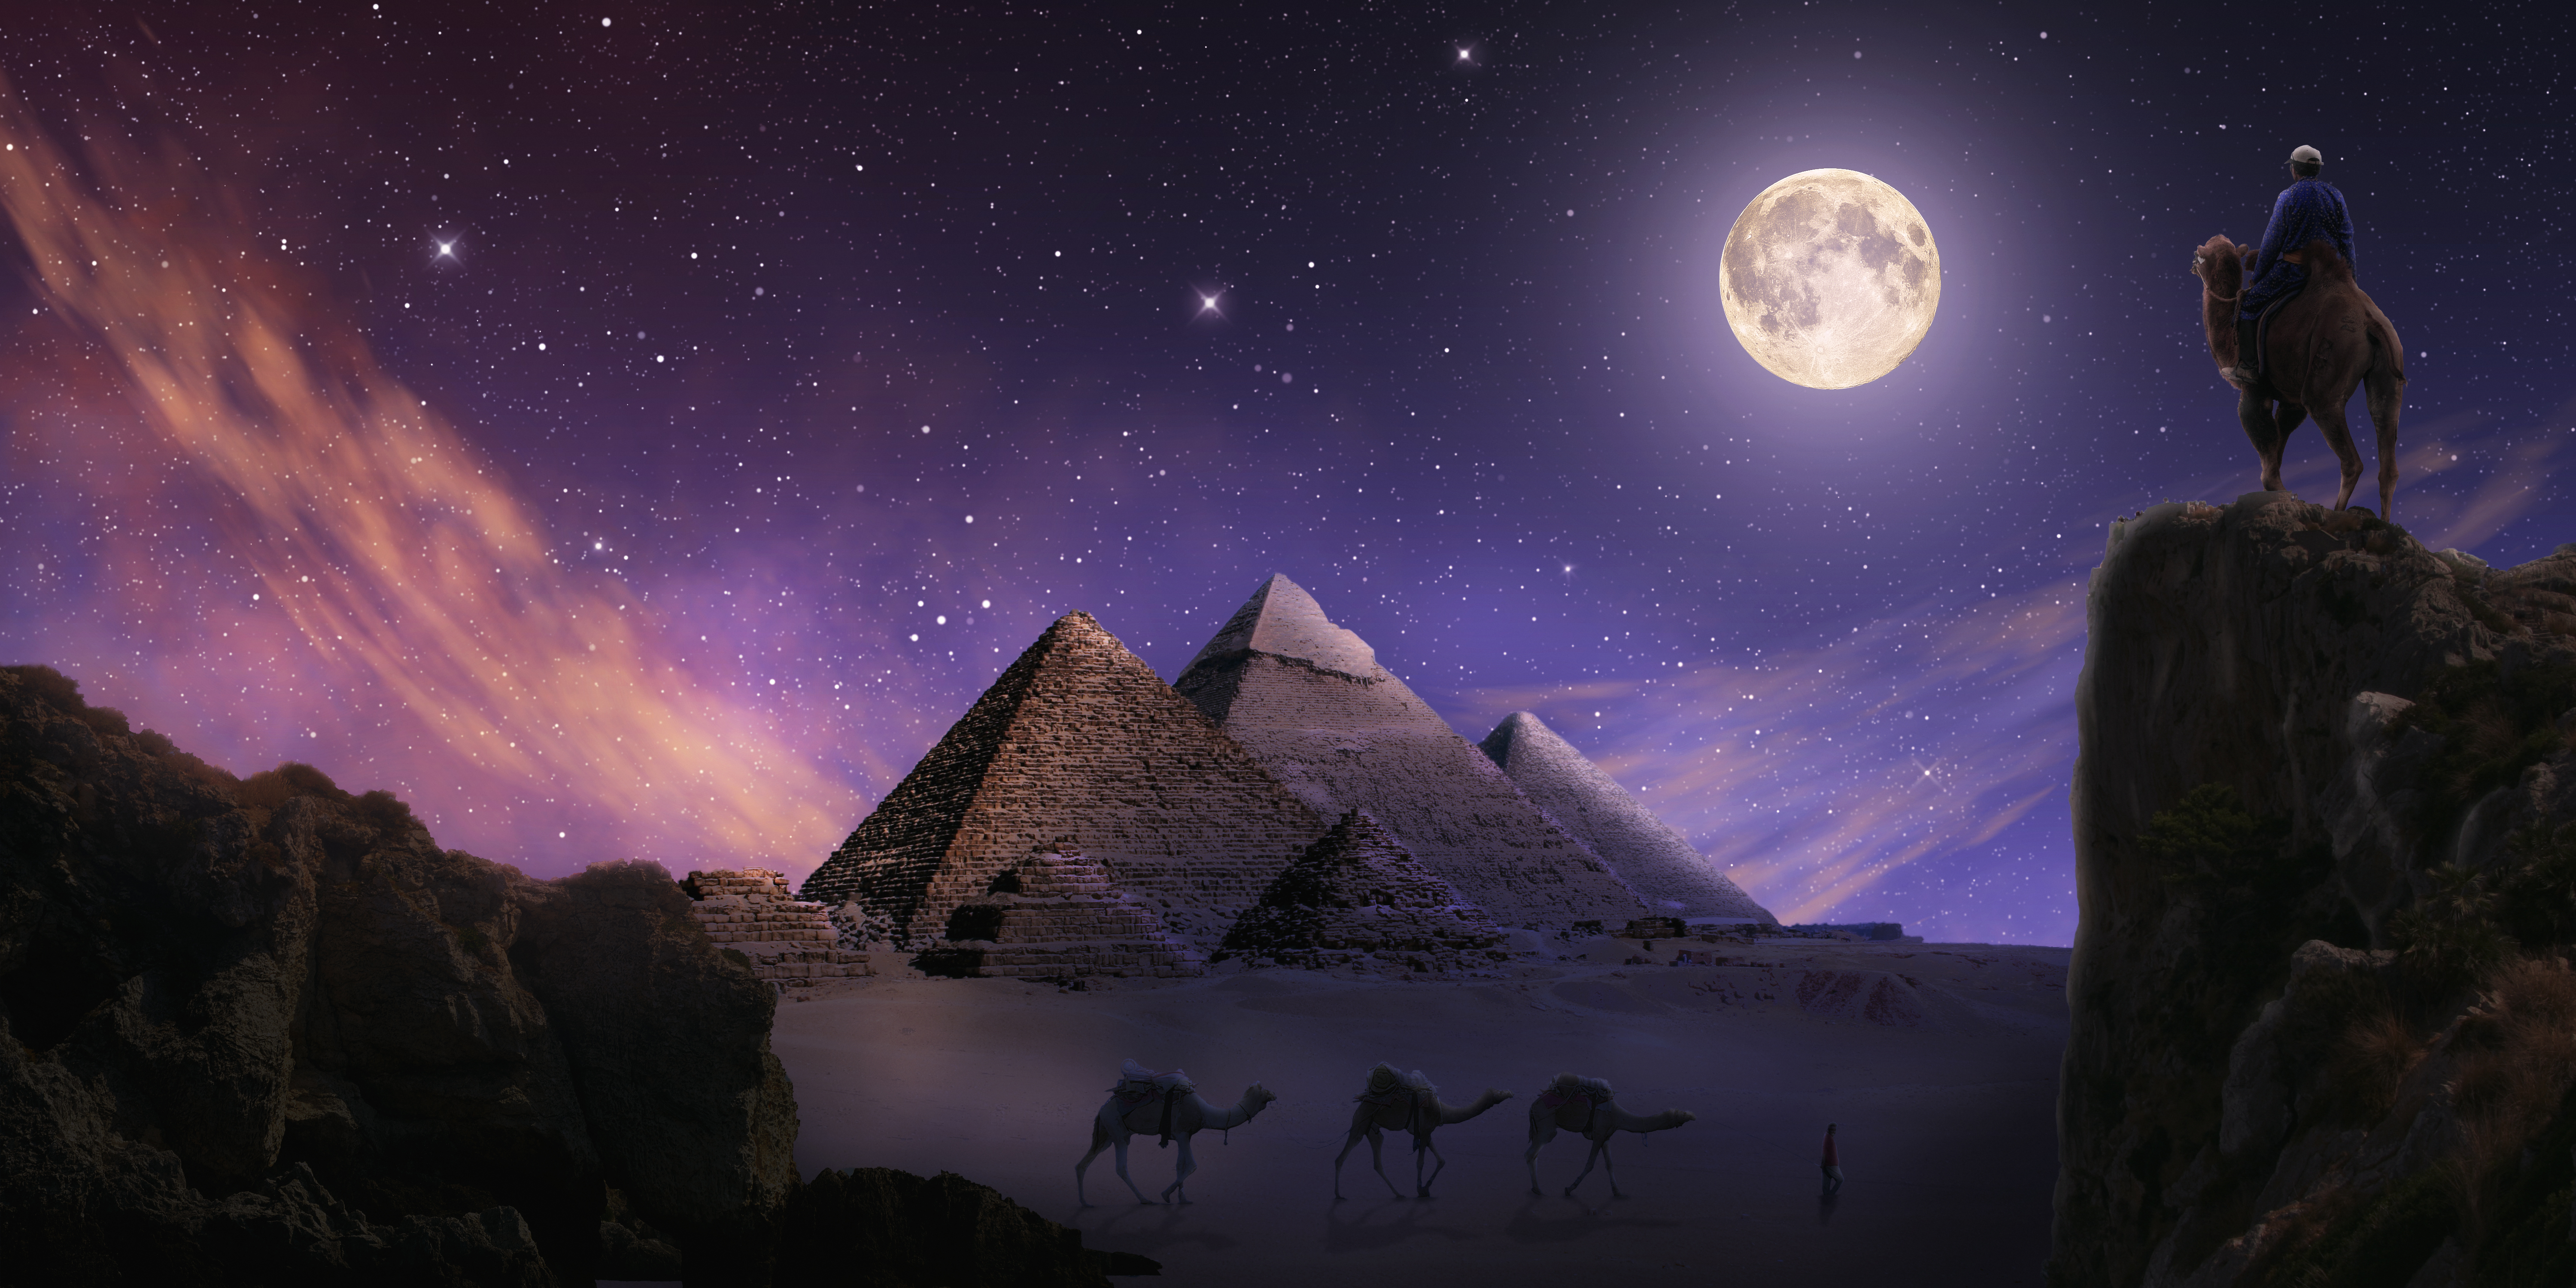
pyramid, giza, night, caravan, camel, bedouin, fairy tale, starry sky, moon, full moon, fantasy, photo montage, dream, mood, landscape, atmospheric, nature, composing, sky, astronomical object, light, moonlight, space, atmosphere, celestial event, universe, world, star, illustration, midnight